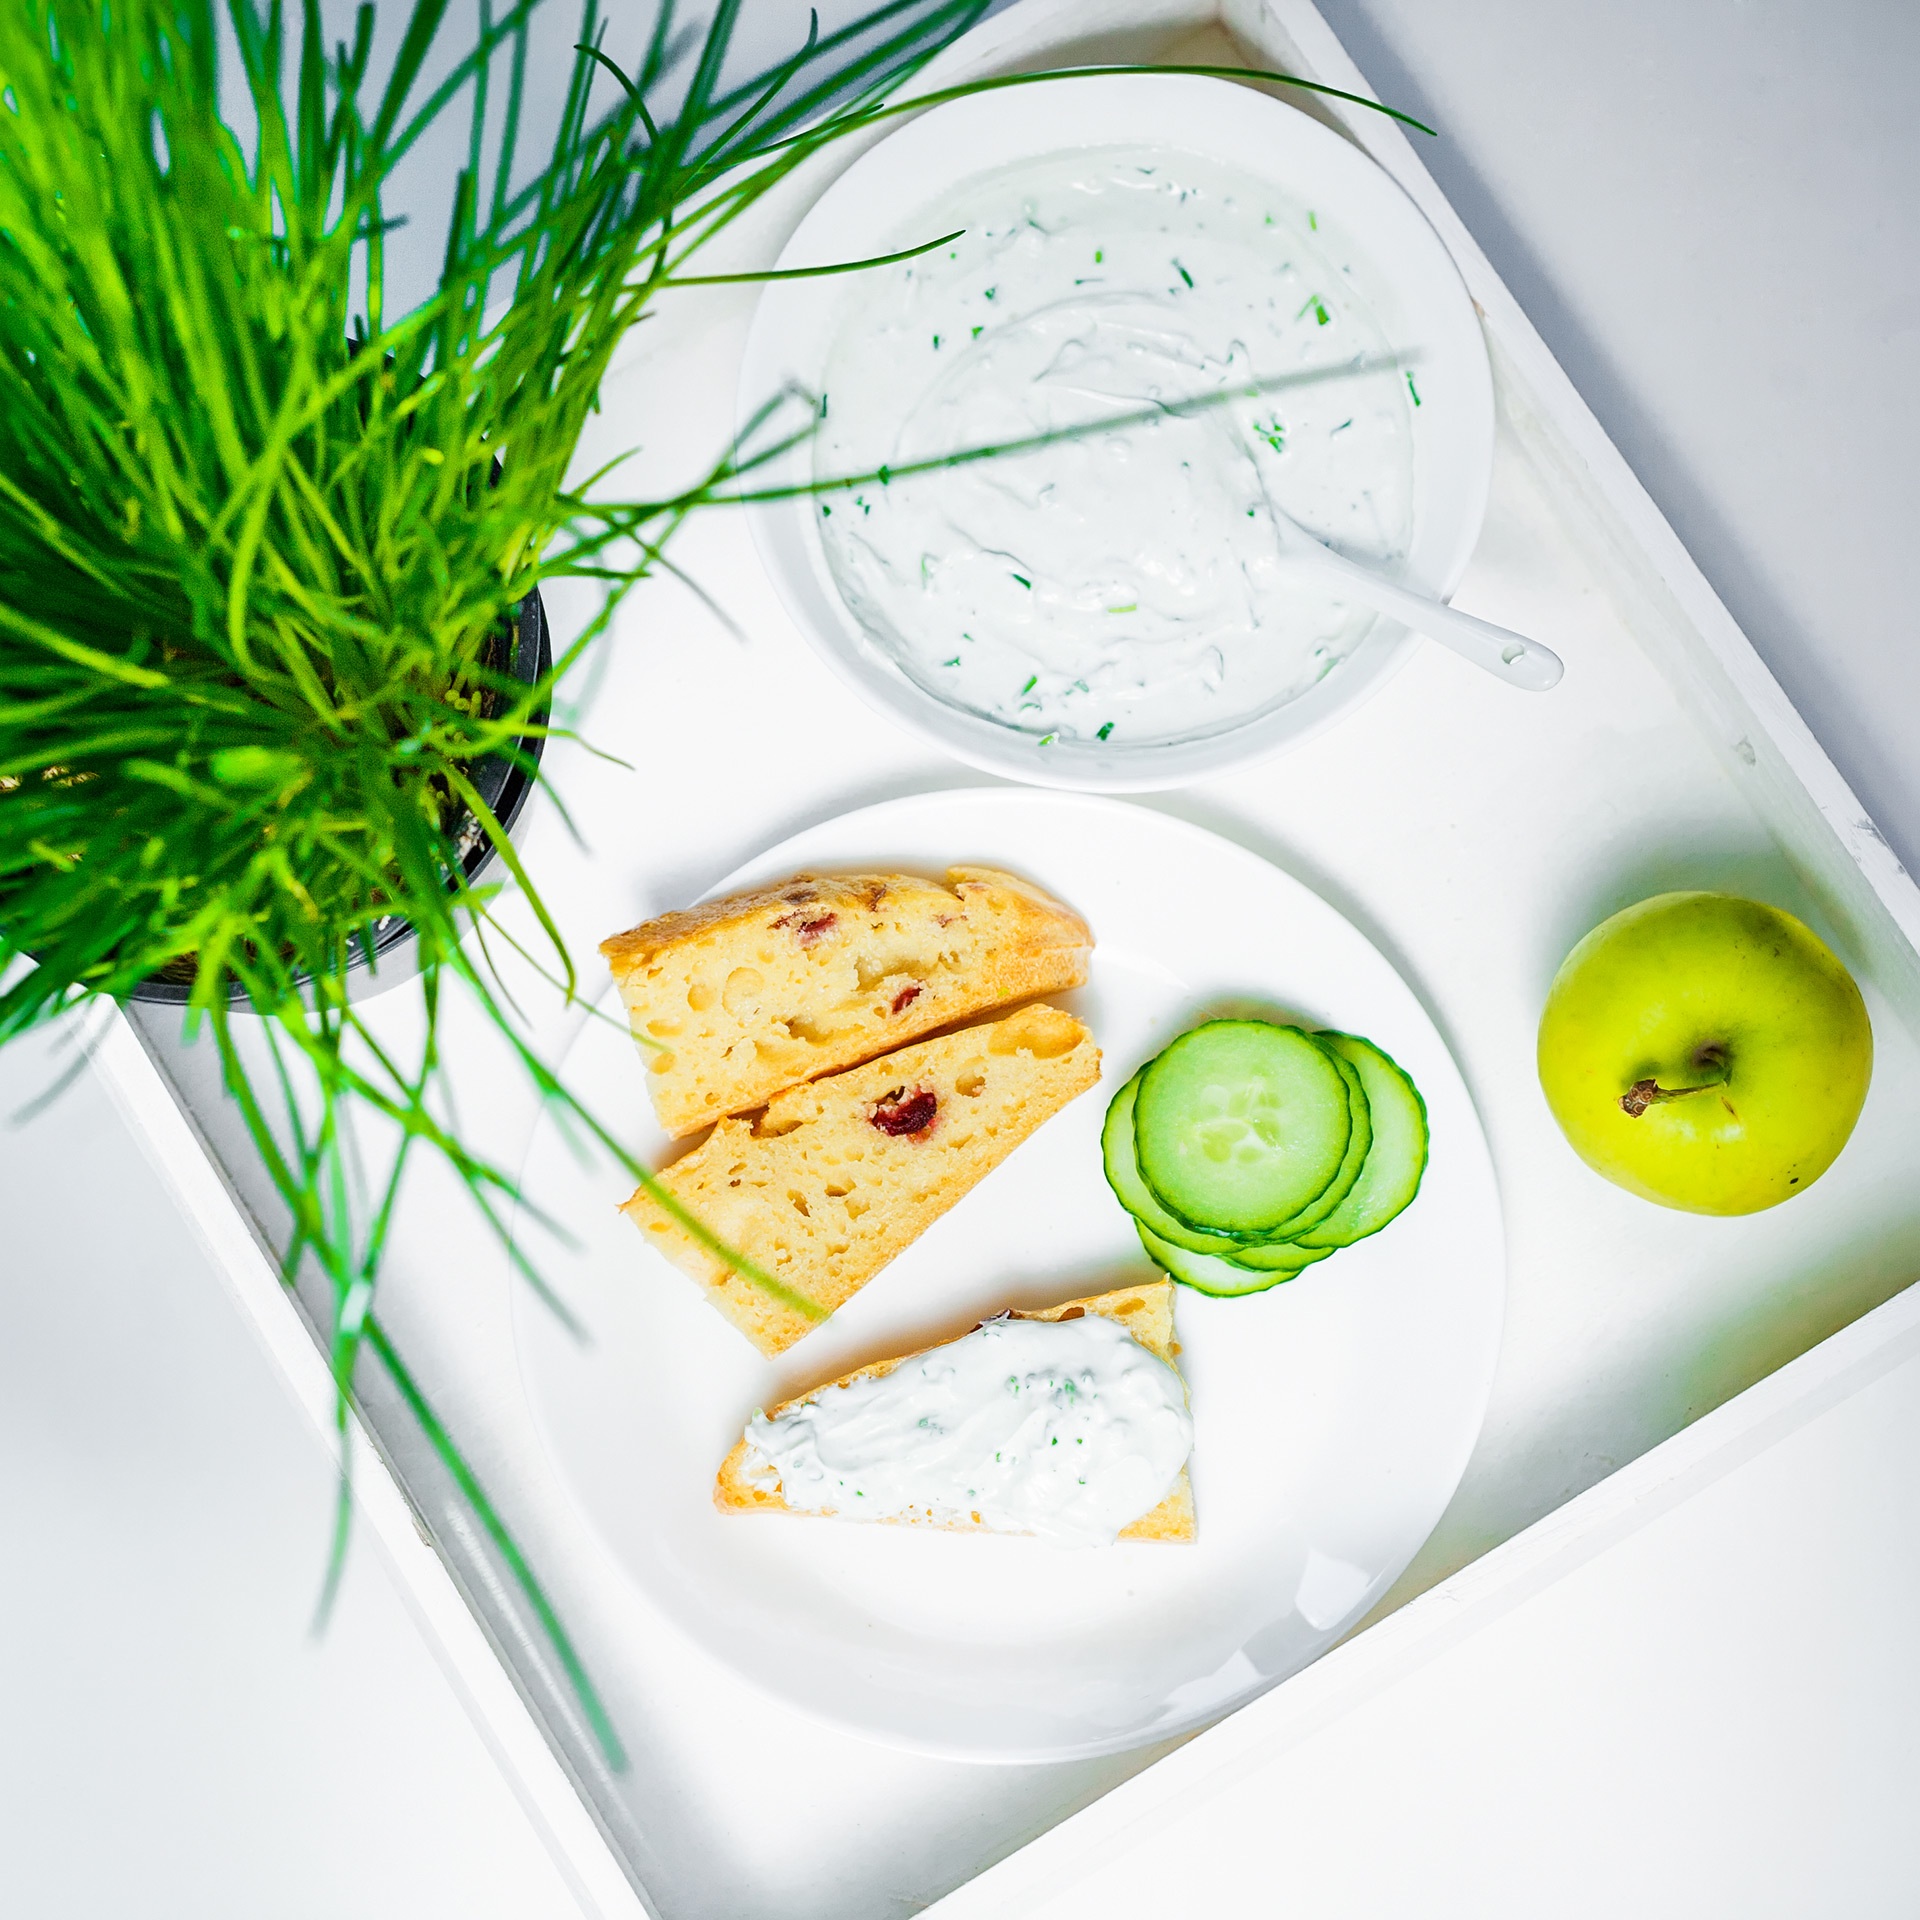
apple, dish, meal, food, produce, fresh, breakfast, healthy, snack, lunch